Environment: real
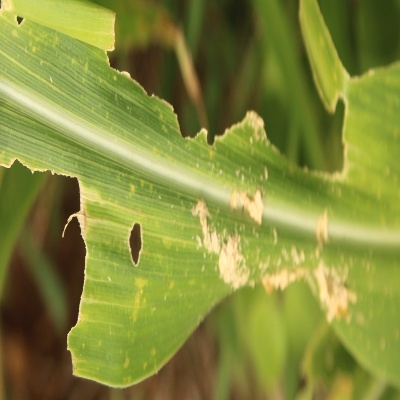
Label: fall_armyworm